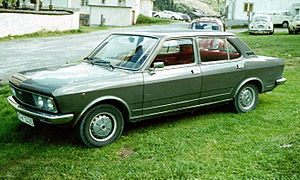
Fiat 132
Fiat 132 var en bilmodel fra Fiat, som blev produceret fra 1972 til 1981. Det var den sidste serieproducerede Fiat-model med baghjulstræk. Fiat 132 i 1800 udgaven, var også teknisk forbedret med bl.a. modificeret undervogn, gearkasse og motor, sammenlignet med 1972 udgaven.